Rajasulochana

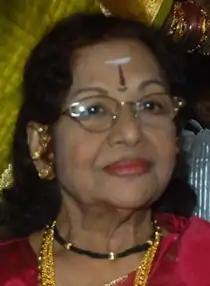

Chittajallu Rajeevalochana (15 August 1935 – 5 March 2013), better known as Rajasulochana, was an Indian classical dancer and actress. She has acted in more than 300 Telugu, Tamil, Kannada, Malayalam and Hindi language films.